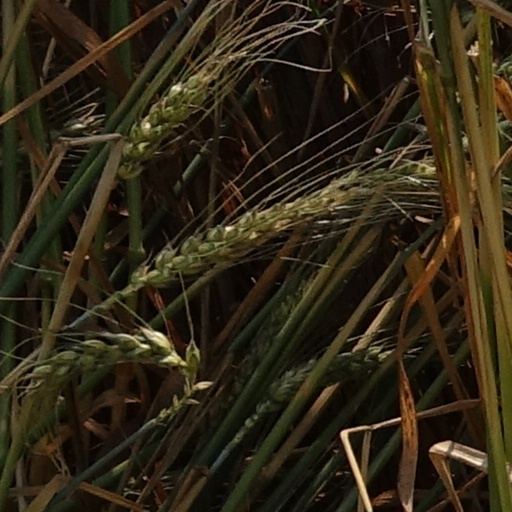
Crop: wheat